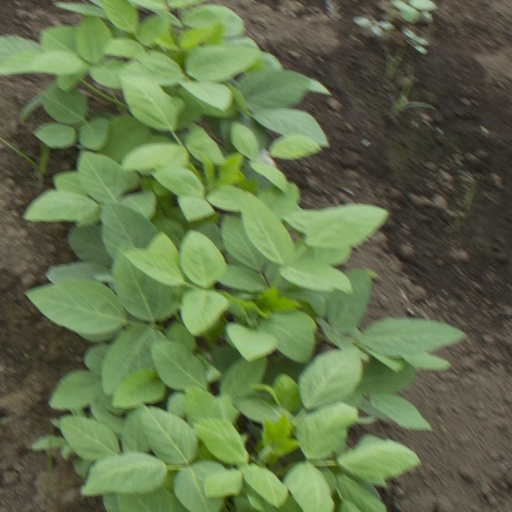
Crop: soybean